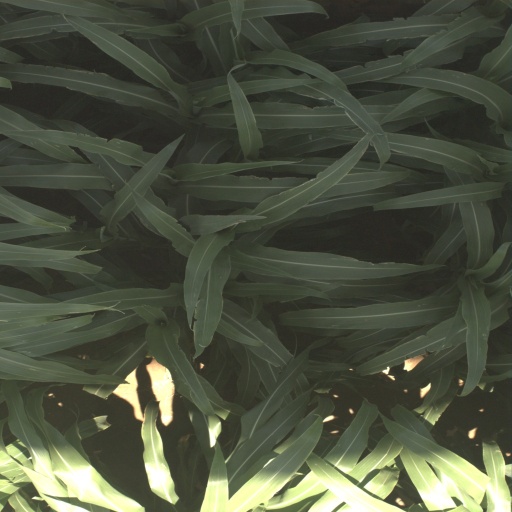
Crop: sorghum